Wouldn't Take Nothing for My Journey Now

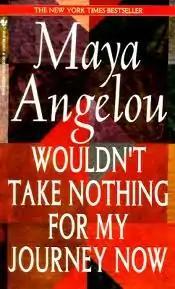
The paperback version

Wouldn't Take Nothing for My Journey Now, published in 1993, is African-American writer and poet Maya Angelou's first book of essays. It was published shortly after she recited her poem "On the Pulse of Morning" at President Bill Clinton's 1993 inauguration. "Journey" consists of a series of short essays, often autobiographical, along with two poems, and has been called one of Angelou's "wisdom books". It is titled after a lyric in the African American spiritual, "On My Journey Now." At the time of its publication, Angelou was already well respected and popular as a writer and poet. Like her previous works, "Journey" received generally positive reviews.